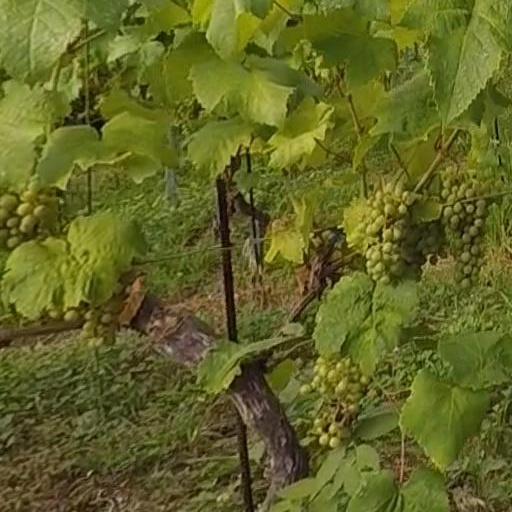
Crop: grape